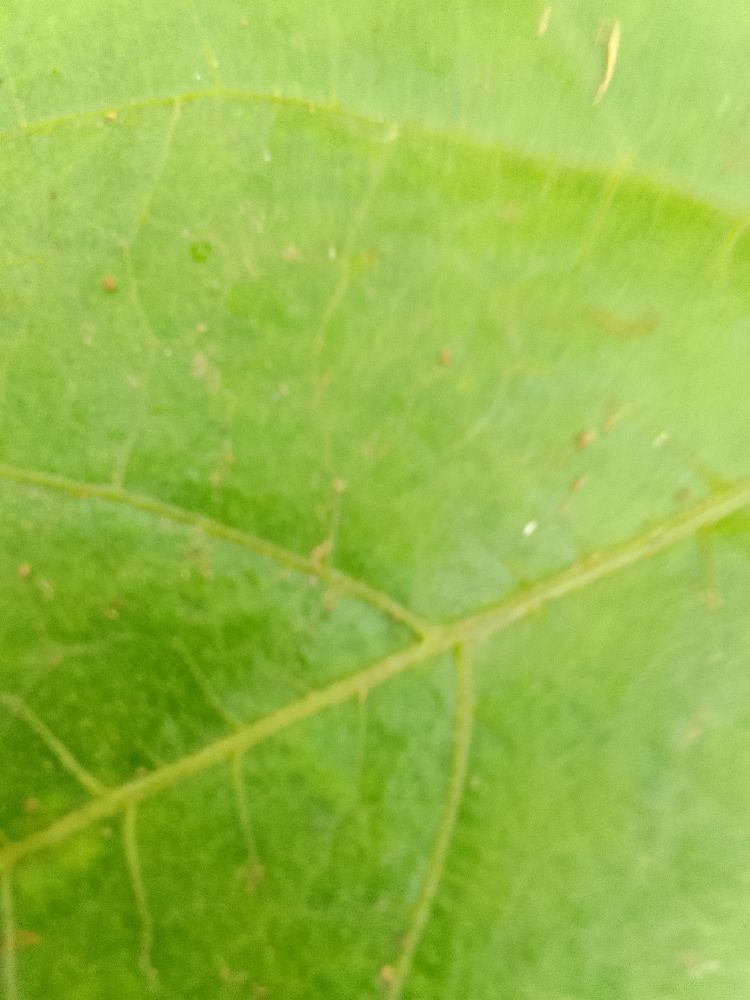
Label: healthy